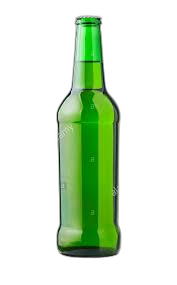
Waste category: glass